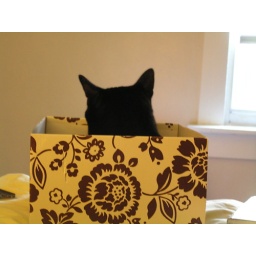
cat in a box